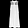
Label: Dress